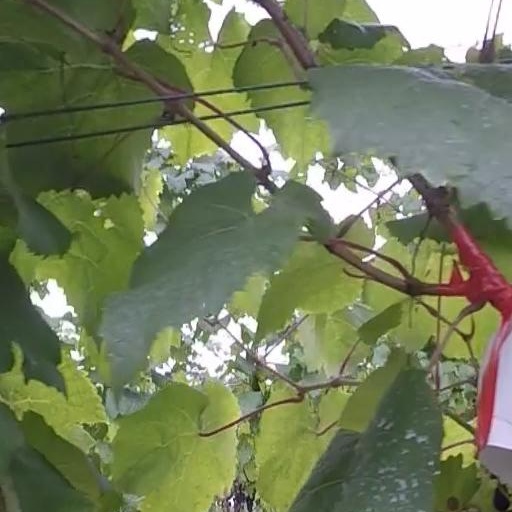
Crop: grape